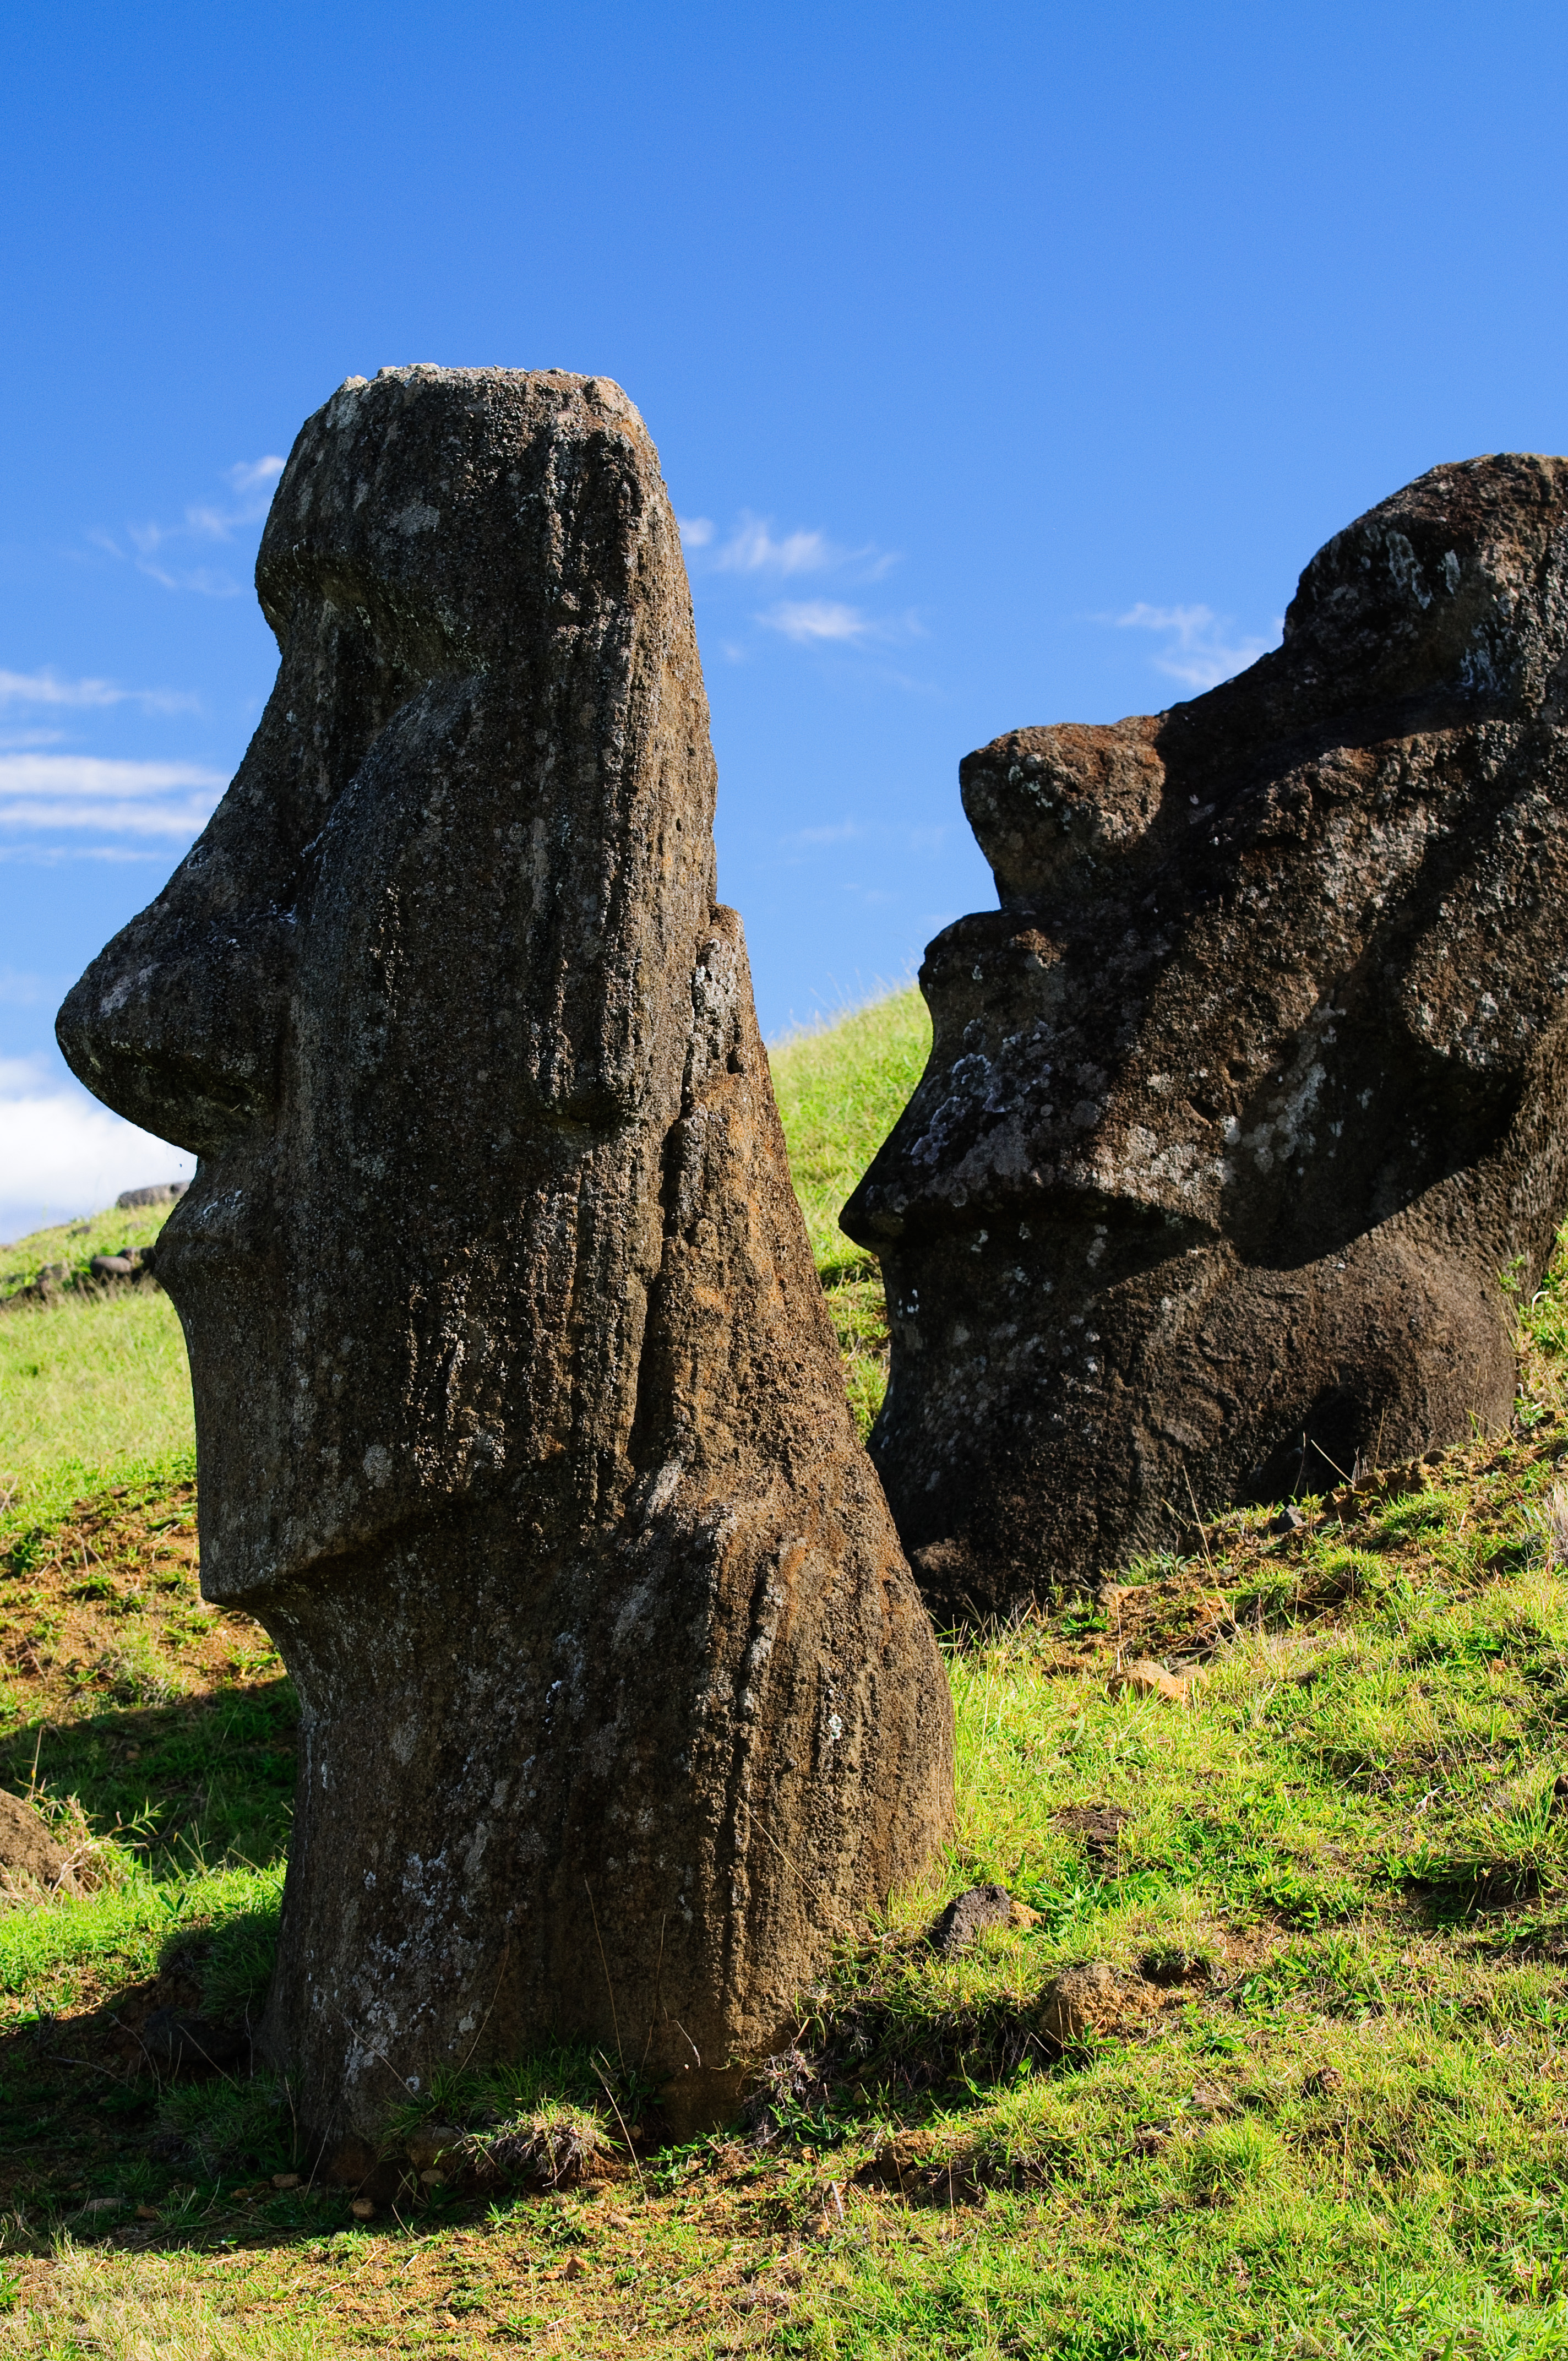
tree, rock, formation, nikon, terrain, material, chile, sculpture, geology, ruins, boulder, monolith, d300, easterisland, rapanui, isoladipasqua, megalith, ancient history